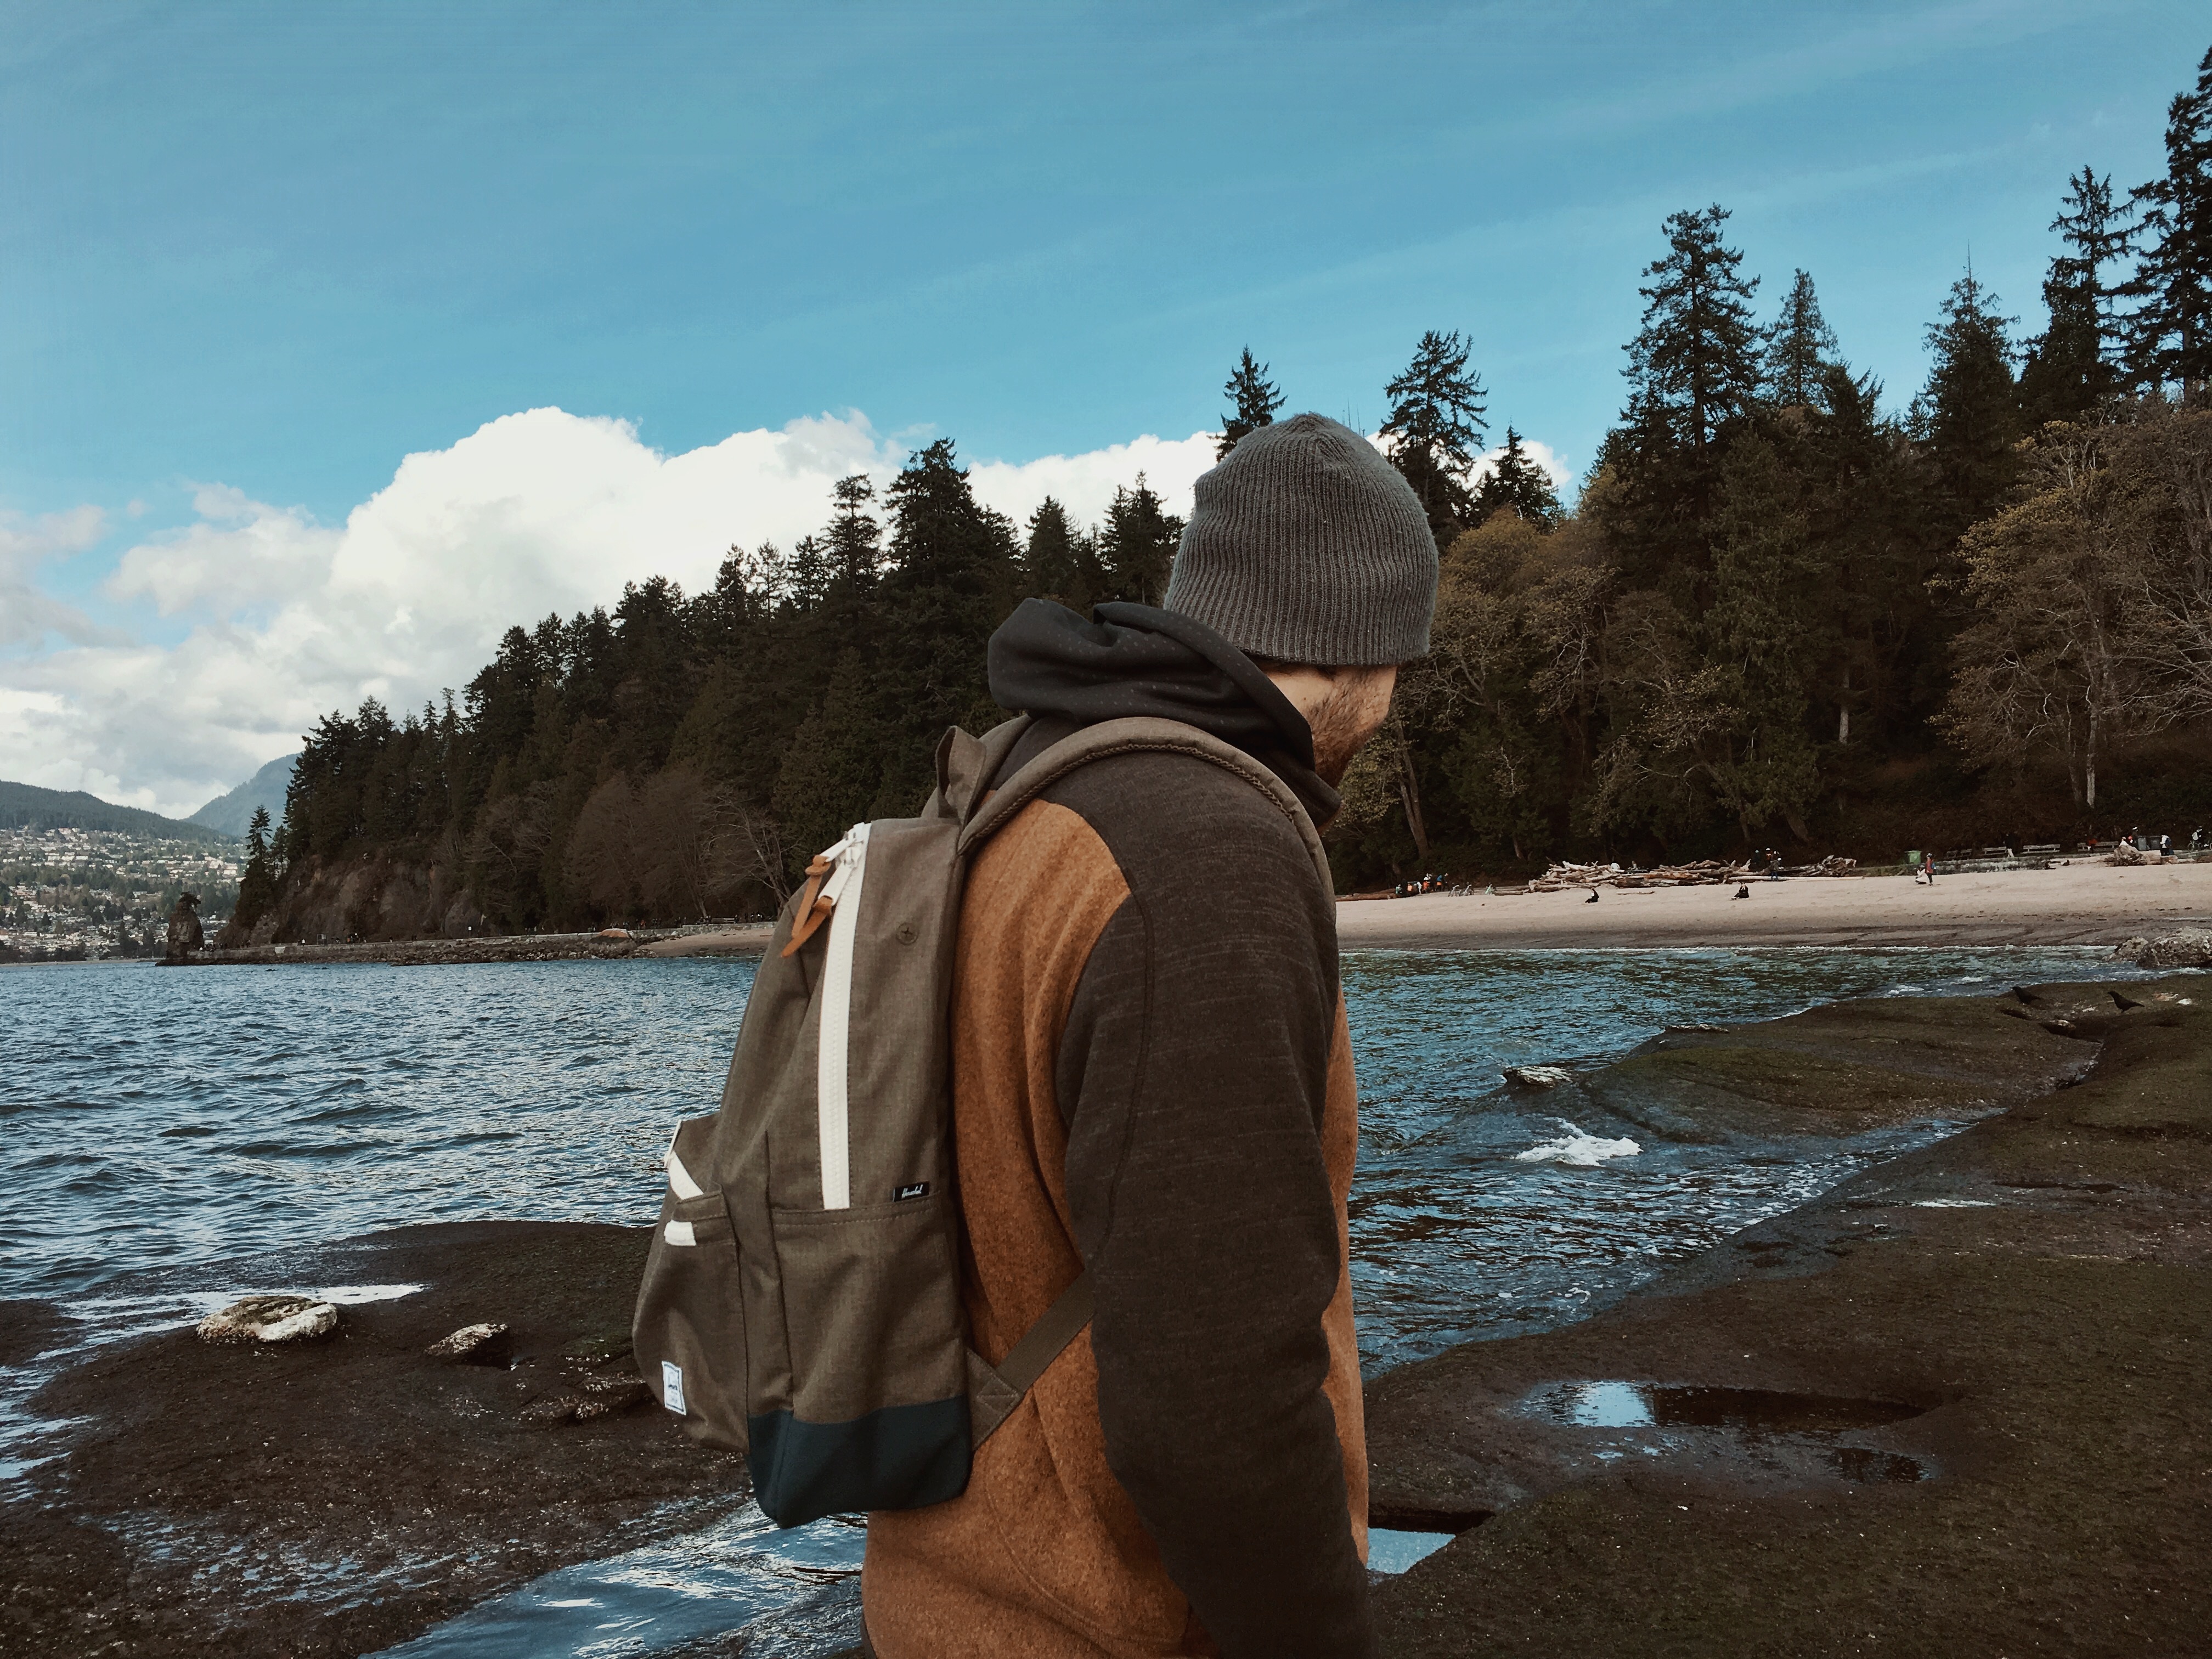
sea, coast, water, rock, wilderness, lake, river, vacation, travel, vehicle, body of water